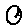
Label: 0